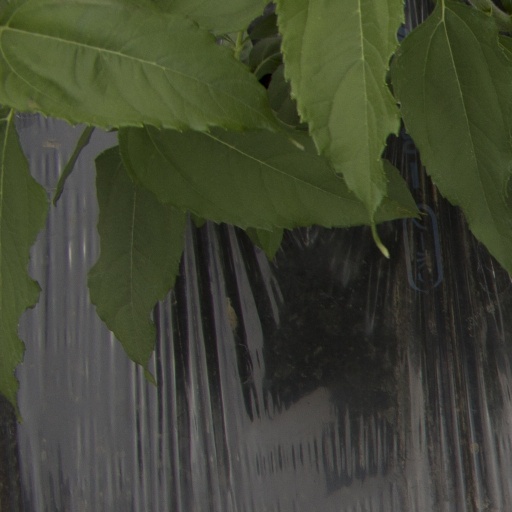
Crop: Jerusalem artichoke